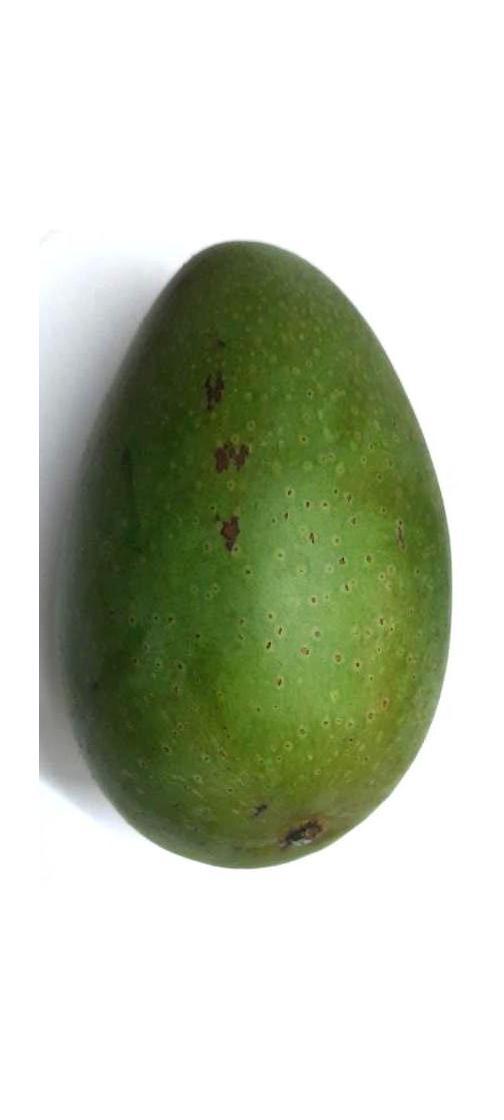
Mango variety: Ashshina Zhinuk